Hunter S. Thompson

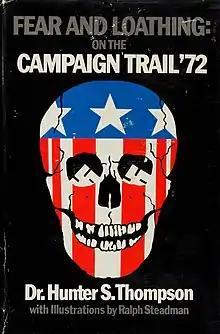
"Fear and Loathing on the Campaign Trail '72" (1973)

The book for which Thompson gained most of his fame began during the research for "Strange Rumblings in Aztlan," an exposé for "Rolling Stone" on the 1970 killing of the Mexican-American television journalist Rubén Salazar. Salazar had been shot in the head at close range with a tear-gas canister fired by officers of the Los Angeles County Sheriff's Department during the National Chicano Moratorium March against the Vietnam War. One of Thompson's sources for the story was Oscar Zeta Acosta, a prominent Mexican-American activist and attorney. Finding it difficult to talk in the racially tense atmosphere of Los Angeles, Thompson and Acosta decided to travel to Las Vegas, and take advantage of an assignment by "Sports Illustrated" to write a 250-word photograph caption on the Mint 400 motorcycle race held there.